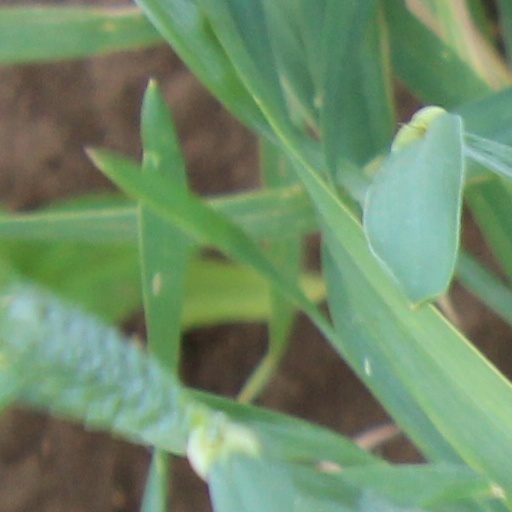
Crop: wheat